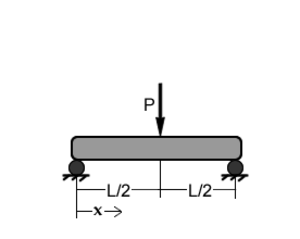
Liste de formules de flexion pour des poutres dans différentes situations.
Le but de l'assemblage des pièces est de réaliser une ou plusieurs fonctions. Une des fonctions peut consister à être une structure immobile, ou bien à réaliser un travail. Dans tous les cas, chaque pièce est en contact avec plusieurs autres, ce qui va d'une part limiter les mouvements de chaque pièce, et d'autre part permettre la transmission d'efforts.